Barbu Ștefănescu Delavrancea

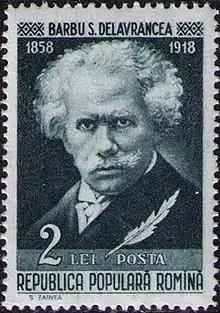
1958 stamp of Barbu Ștefănescu Delavrancea

In 1912 Barbu Ștefănescu Delavrancea became a titular member of the Romanian Academy. He worked as a substitute teacher at the Faculty of Letters of the University of Bucharest, journalist, lawyer (notable is the "Caion" trial, filed to Ion Luca Caragiale in conjunction with the paternity of drama "The Scourge", when in the courtroom, to listen to the arguments of lawyers, was entered only upon invitation), and writer (novelist and playwright).